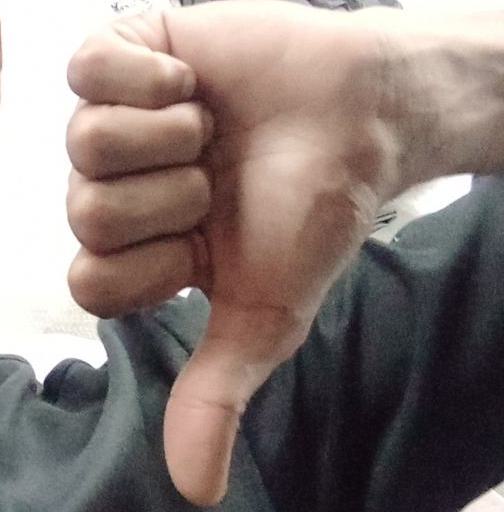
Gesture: dislike